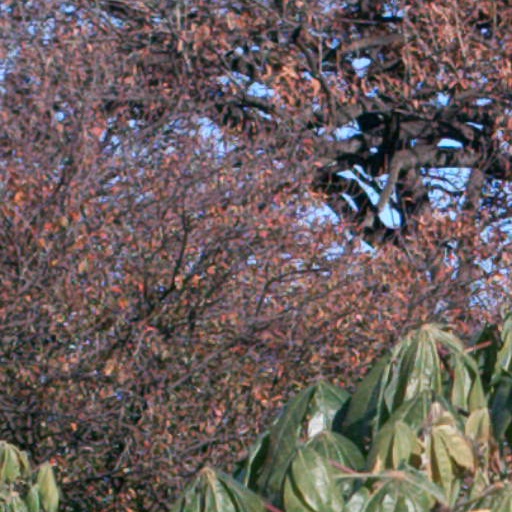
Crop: cassava